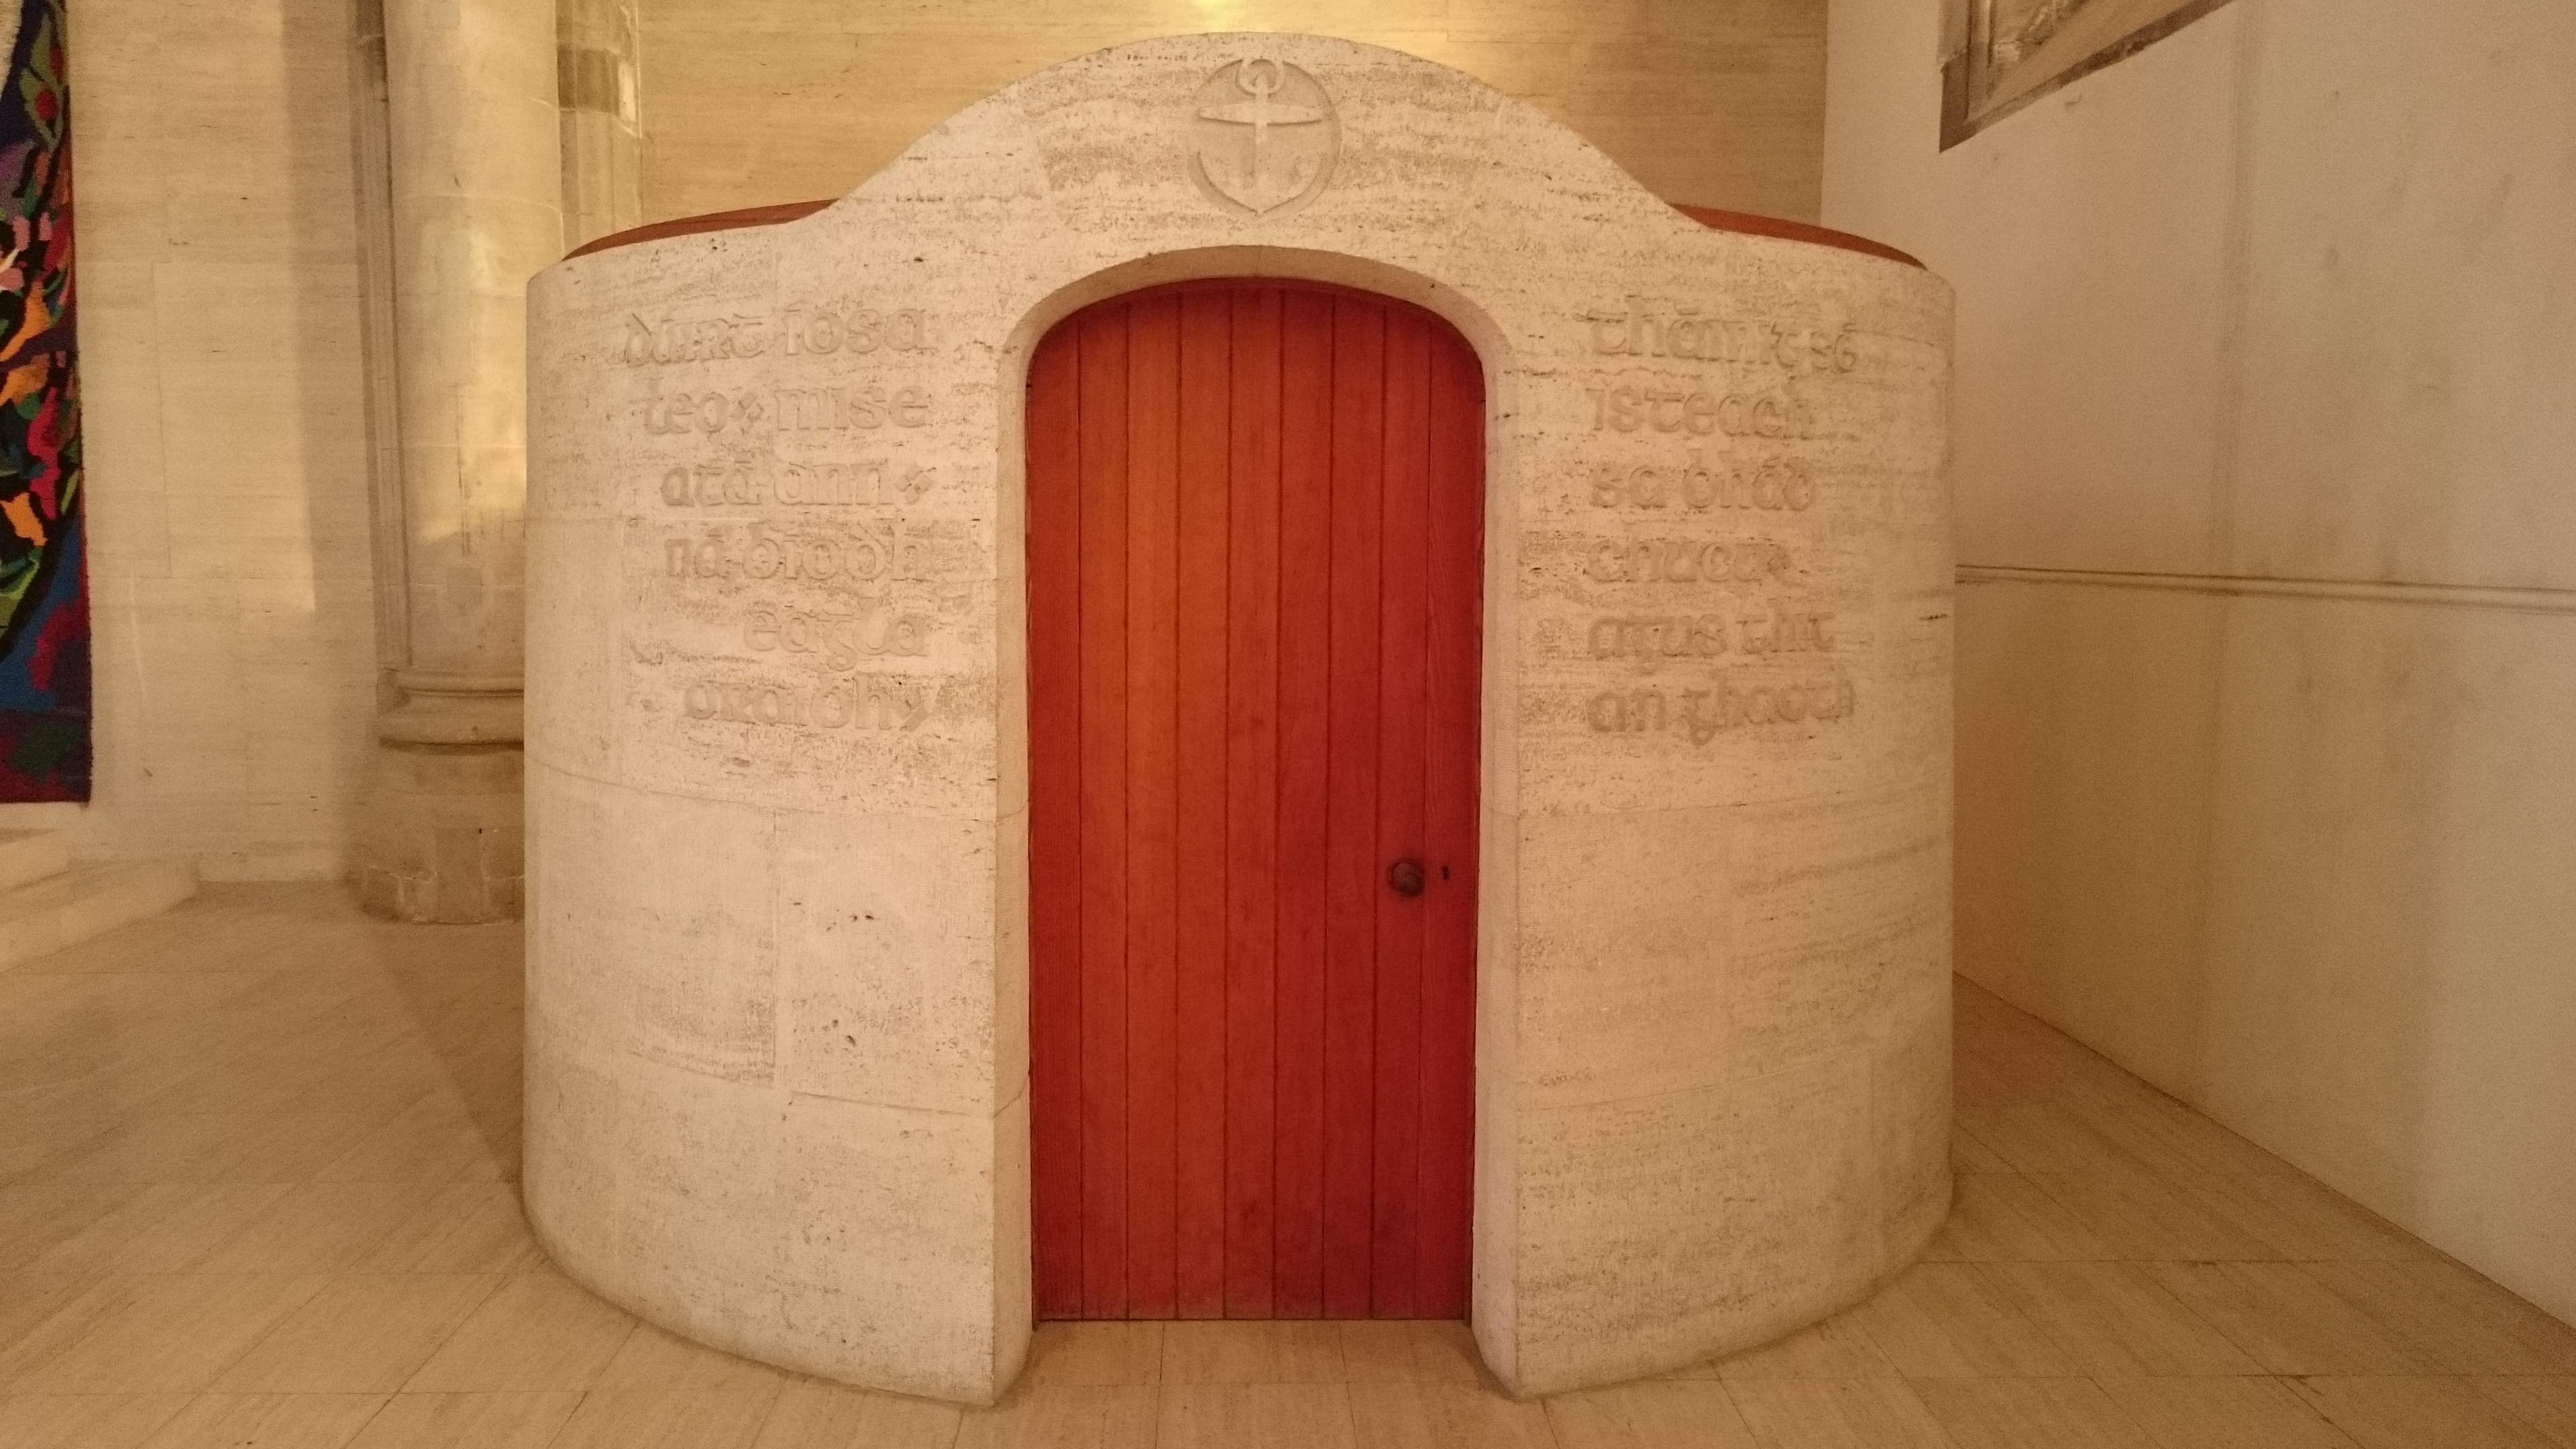
architecture, structure, wood, floor, building, europe, arch, column, religion, church, cathedral, christian, brick, confessional, religious, catholic, monastery, roman, history, christianity, ireland, stele, catholicism, monaghan, man made object